Typhoon Ellen (1983)

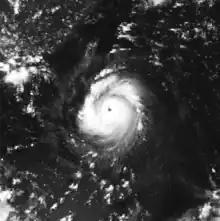
Typhoon Ellen at peak intensity on September 5, off the northeastern coast of Luzon

Typhoon Ellen, known in the Philippines as Super Typhoon Herming, was considered the worst typhoon to hit China since 1979. Typhoon Ellen was first noted as a tropical disturbance east of the International Date Line on August 26, 1983, and became a tropical storm soon after crossing the dateline on the morning of August 29. Initially, strong wind shear inhibited development over the next five days, and the cyclone began to track south of west. On September 2, conditions aloft finally improved and the cyclone strengthened into a typhoon on September 4 as it tracked west-northwest. Approaching Luzon late on September 5, Ellen intensified rapidly into a strong typhoon with winds of before interaction with Luzon began to weaken the cyclone. Its final landfall was at Portuguese Macau on the morning of September 9 as a minimal typhoon. The next day, Ellen ceased to exist.